Lady's navel
Also known as:
ar - Arabic: سرة الخانم
sq - Albanian: Kandigjibeku
tr - Turkish: Hanım göbeği
Category: pastry (choux pastry, fried pastry)
Cuisine: Turkish
Associated cuisines: Turkish
Area: Turkey
Countries: Turkey
Region: Western Asia

The dish is a type of sweet pastry. They are made from balls of choux pastry which are given a dimple, deep-fried and then soaked in syrup.

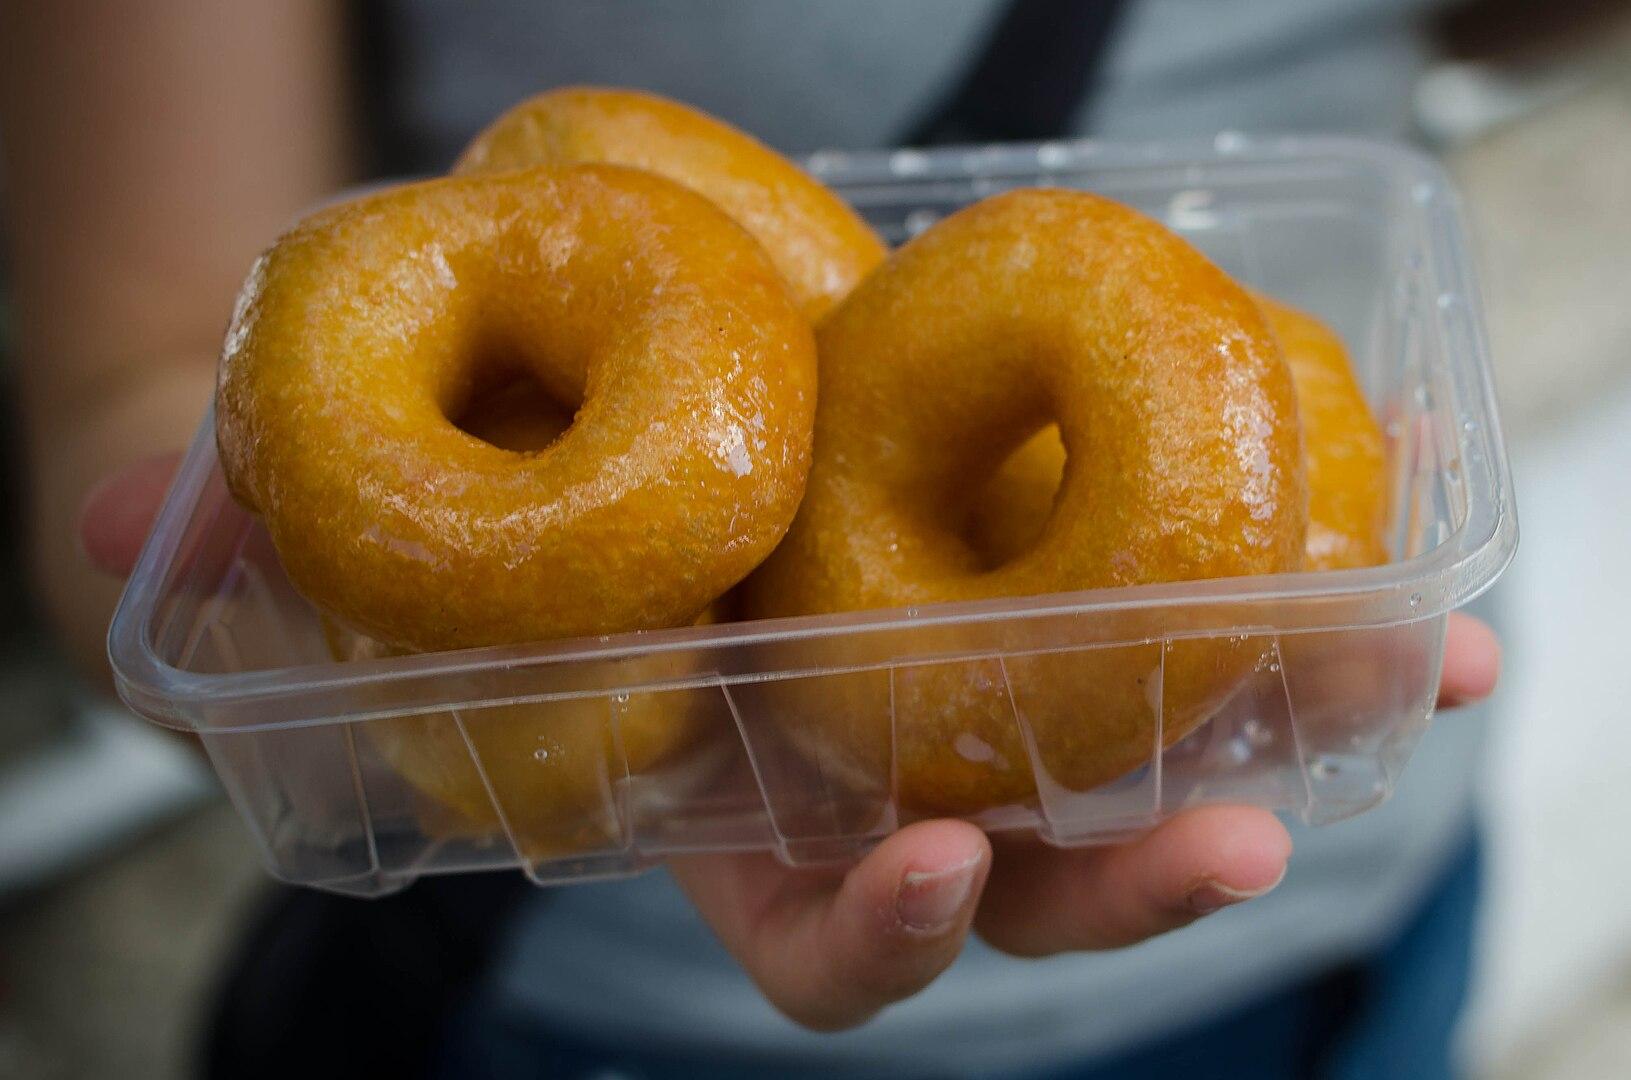